Spatika Lingam

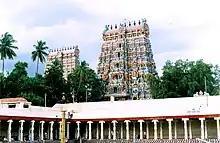
Madurai Meenakshi Temple

The centuries-old Sphatika Lingam held in this temple has developed cracks and hence a new six inch tall Spatika Lingam with the right specification has been brought from Himalayas. It is learned that this Lingam is worth over Rs.7.5 lakh. The new Sphatika Lingam will be the companion (Udaiyavar) to Lord Sundareswarar. The existing brass container of the Lingam will be replaced with golden container. The new silver consecration base (abhisheka peedam) weighing about 12 kg. is also getting ready for the formal consecration. The new Sphatika Lingam is getting consecrated on March 16, 2012.